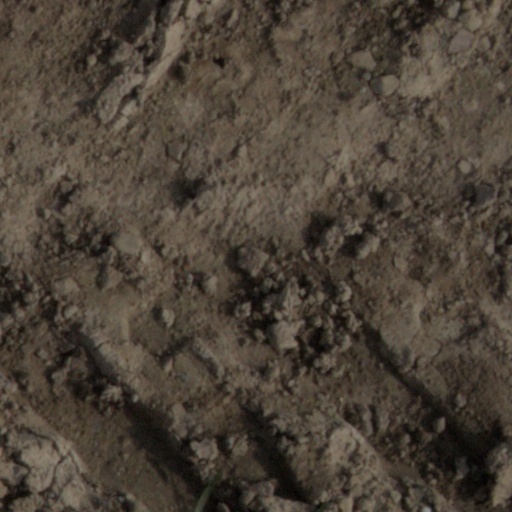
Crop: wheat